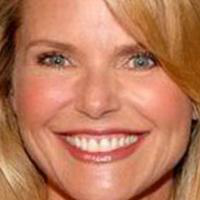
Age group: age 56-65